Bhumij people

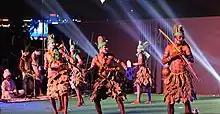
Firkal dance performed by Bhumij people

Bhumij (also transliterated as Bhumuj) is a Munda ethnic group of India. They primarily live in the Indian states of West Bengal, Odisha, Assam and Jharkhand, mostly in the old Singhbhum district and also in states like Bihar and Assam. There is also a sizeable population found in Bangladesh. Bhumijas speak the Bhumij language, an Austroasiatic language, and use Ol Onal script for writing.